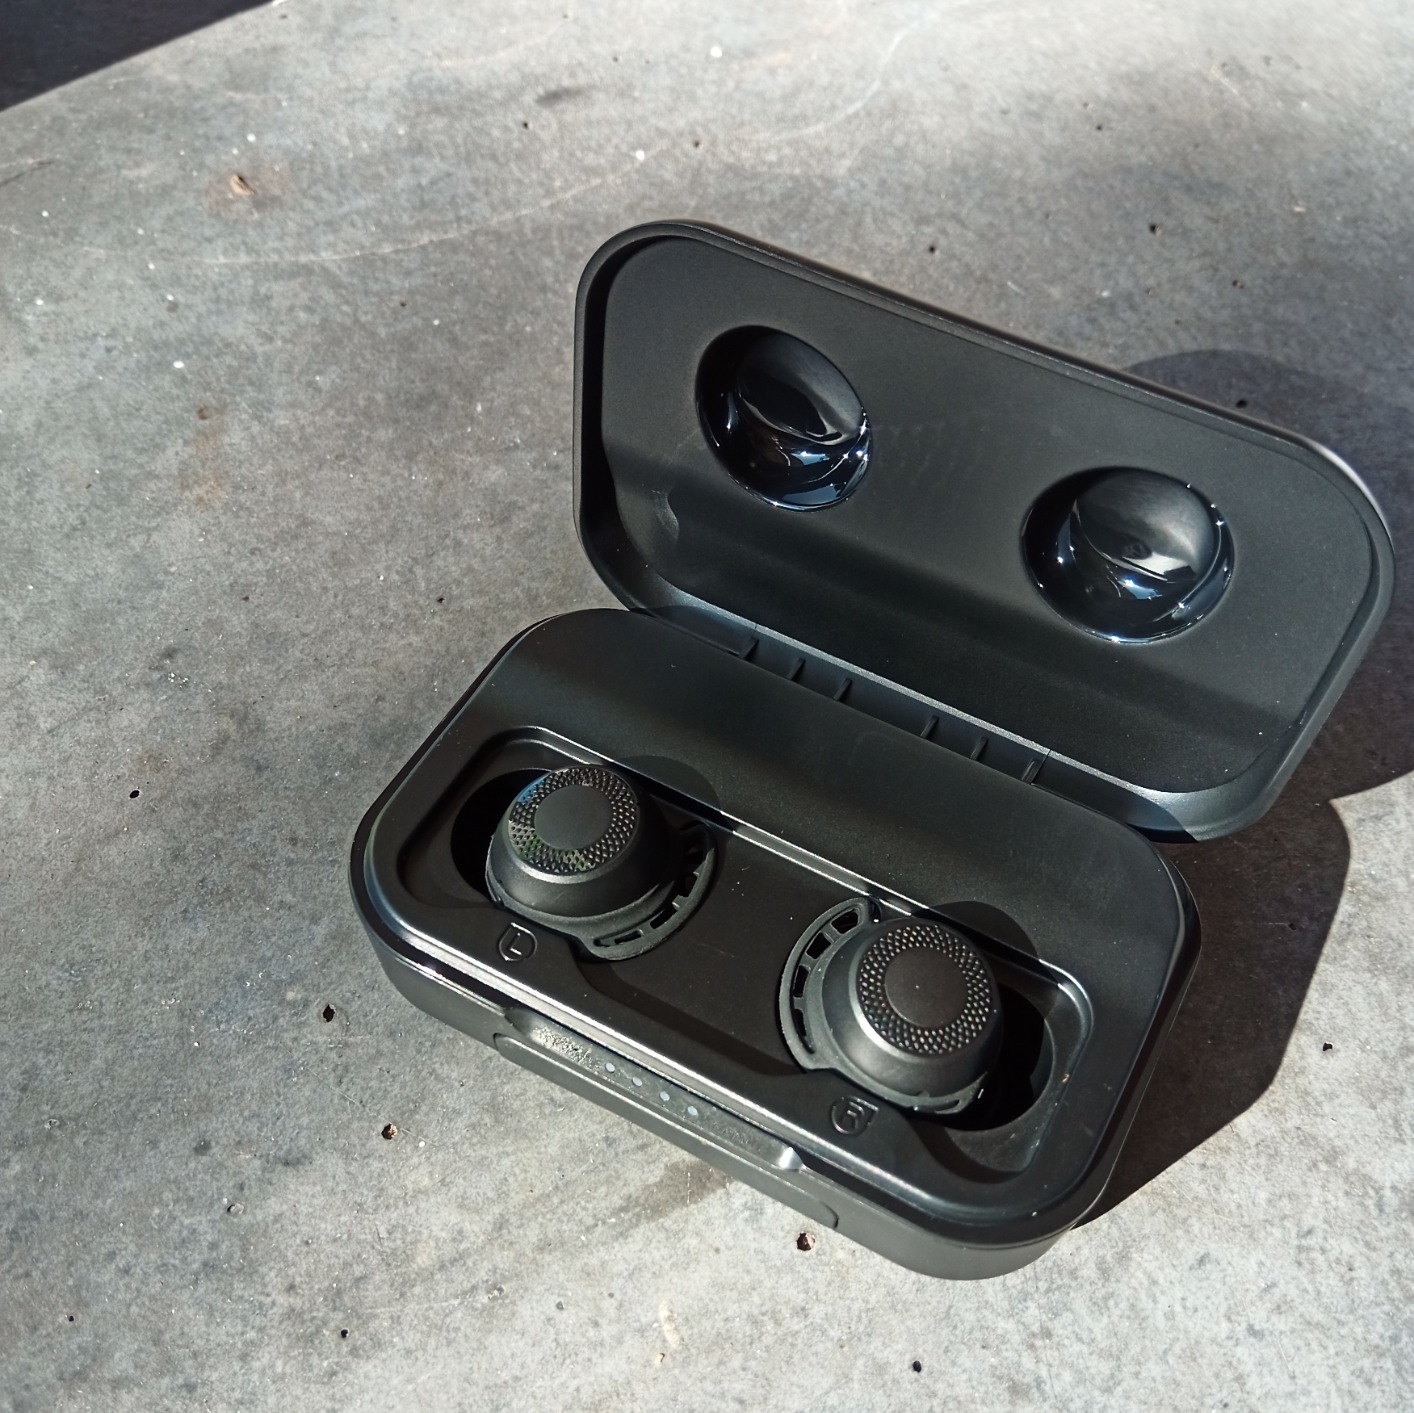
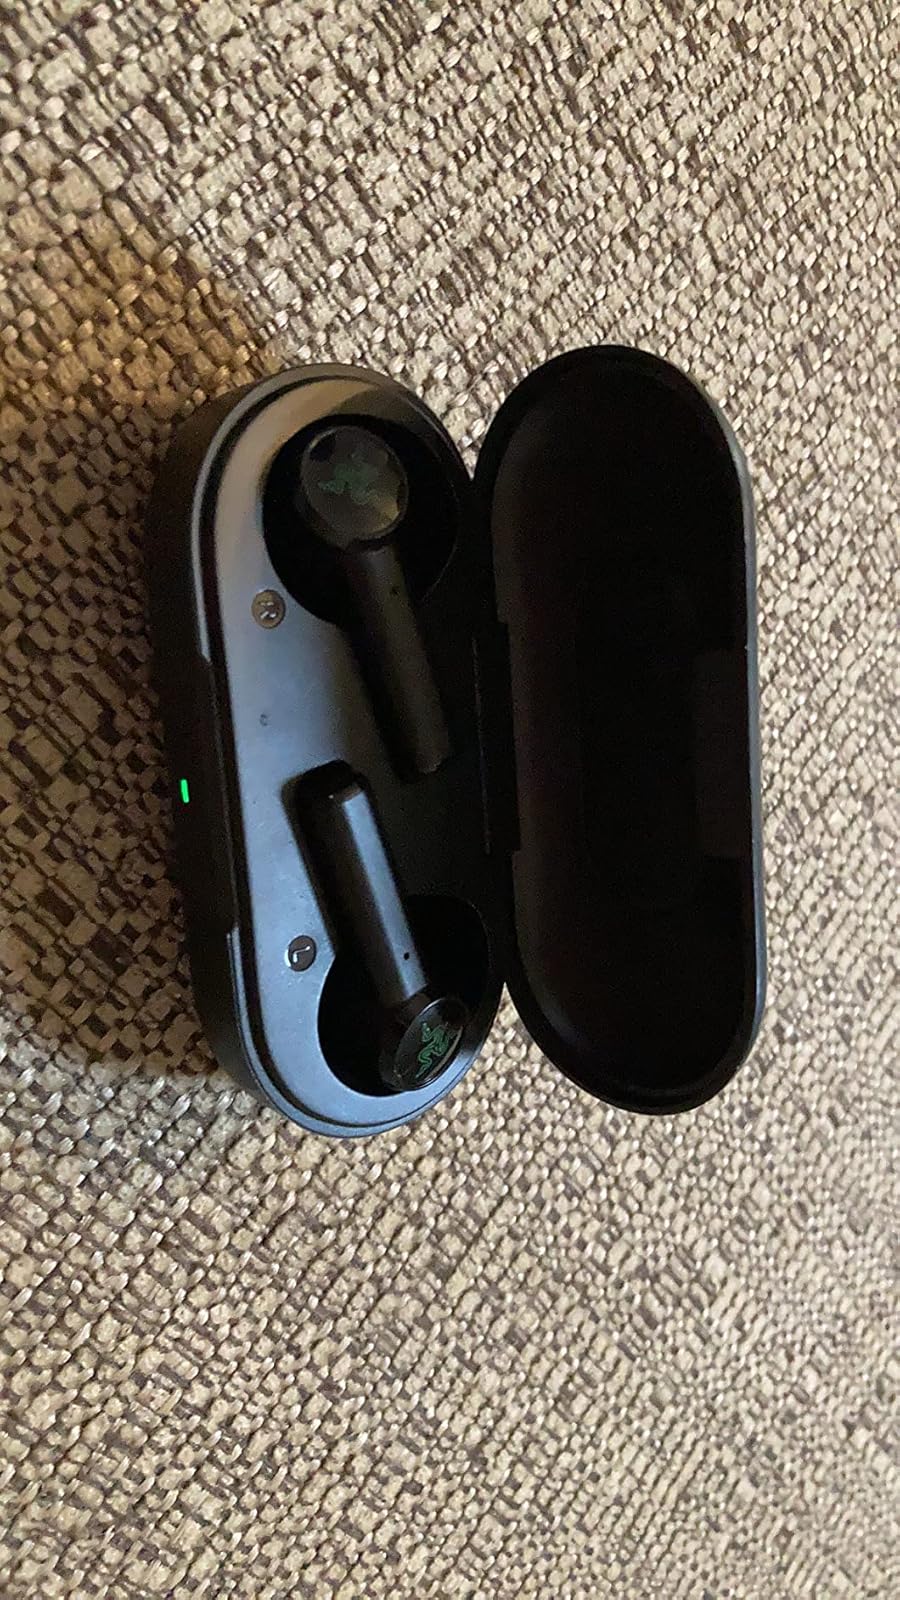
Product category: earbuds
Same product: no